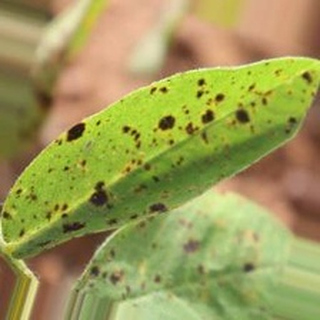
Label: groundnut_late_leaf_spot